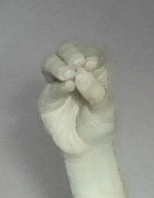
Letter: ha